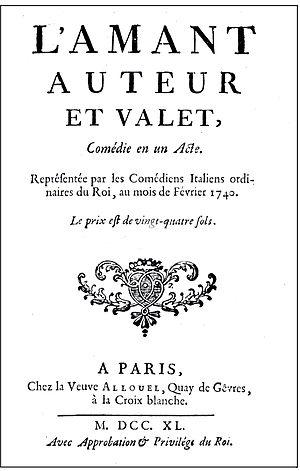
Frontispice de la 1e édition
Pierre Cérou, né à Gignac le 7 juillet 1709 et mort le 15 décembre 1797, est un homme de théâtre français.